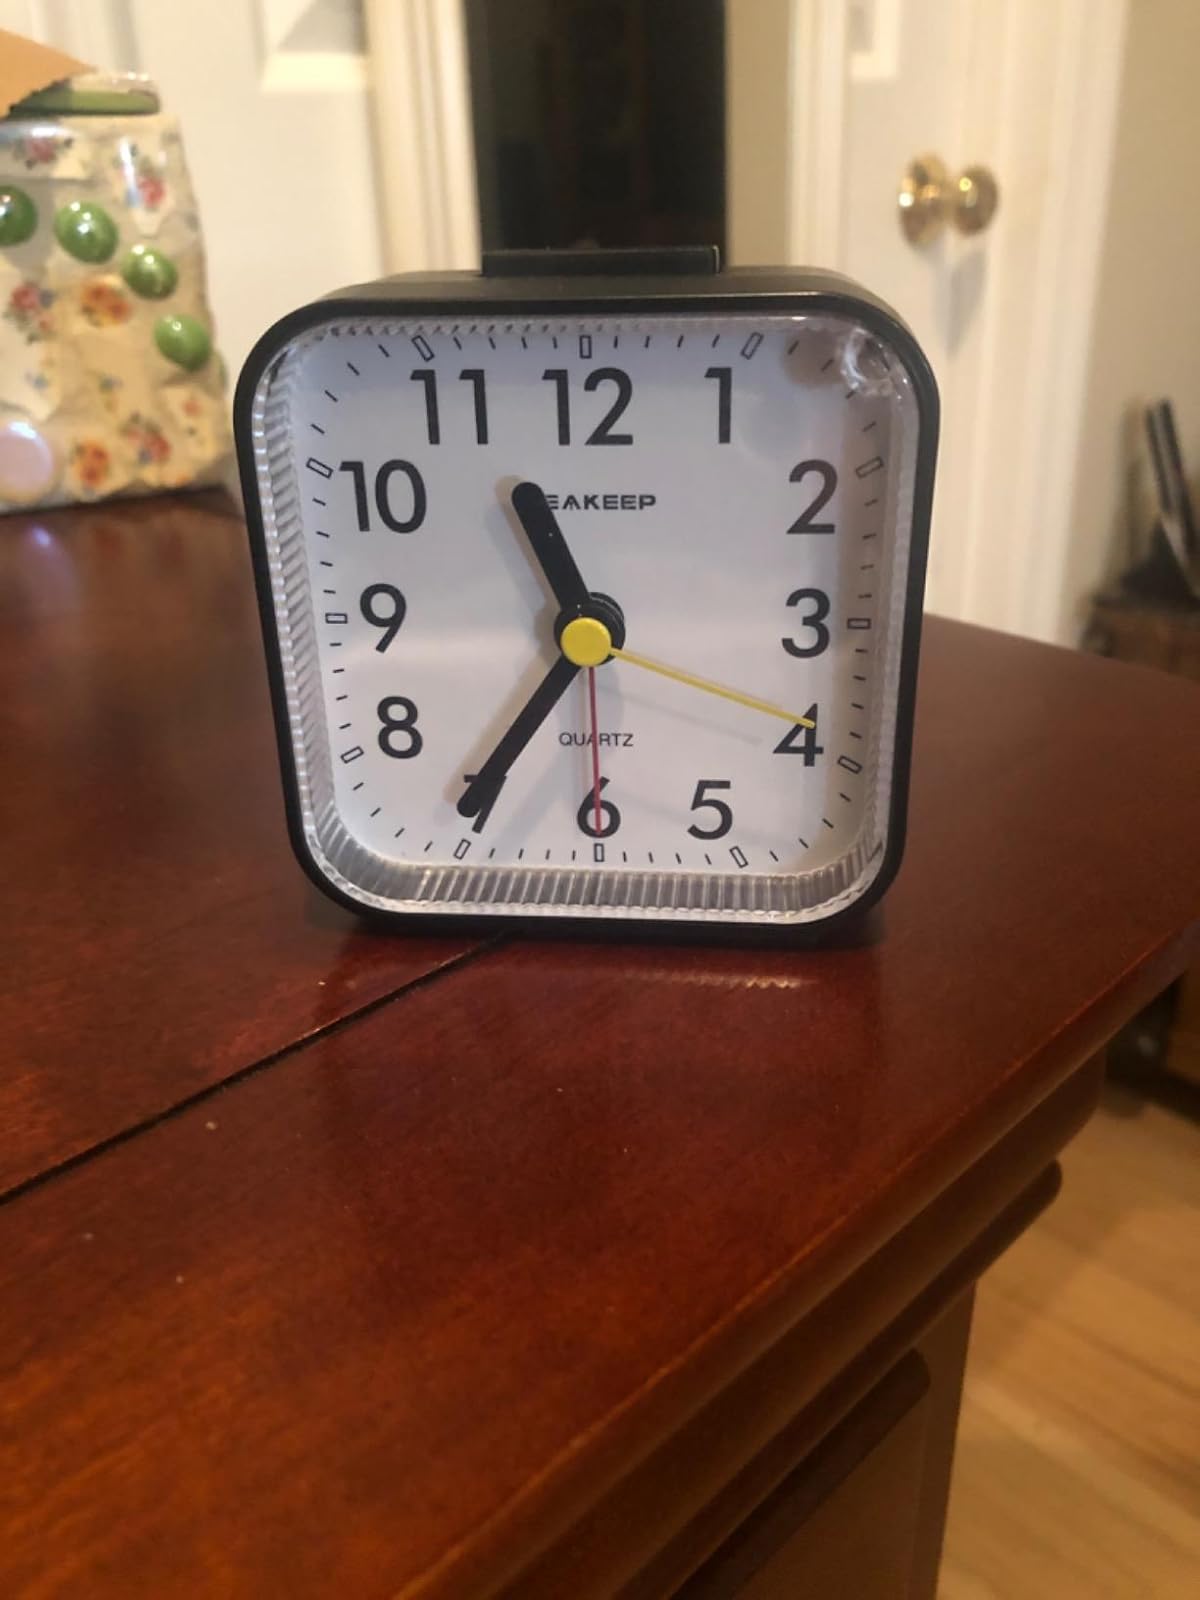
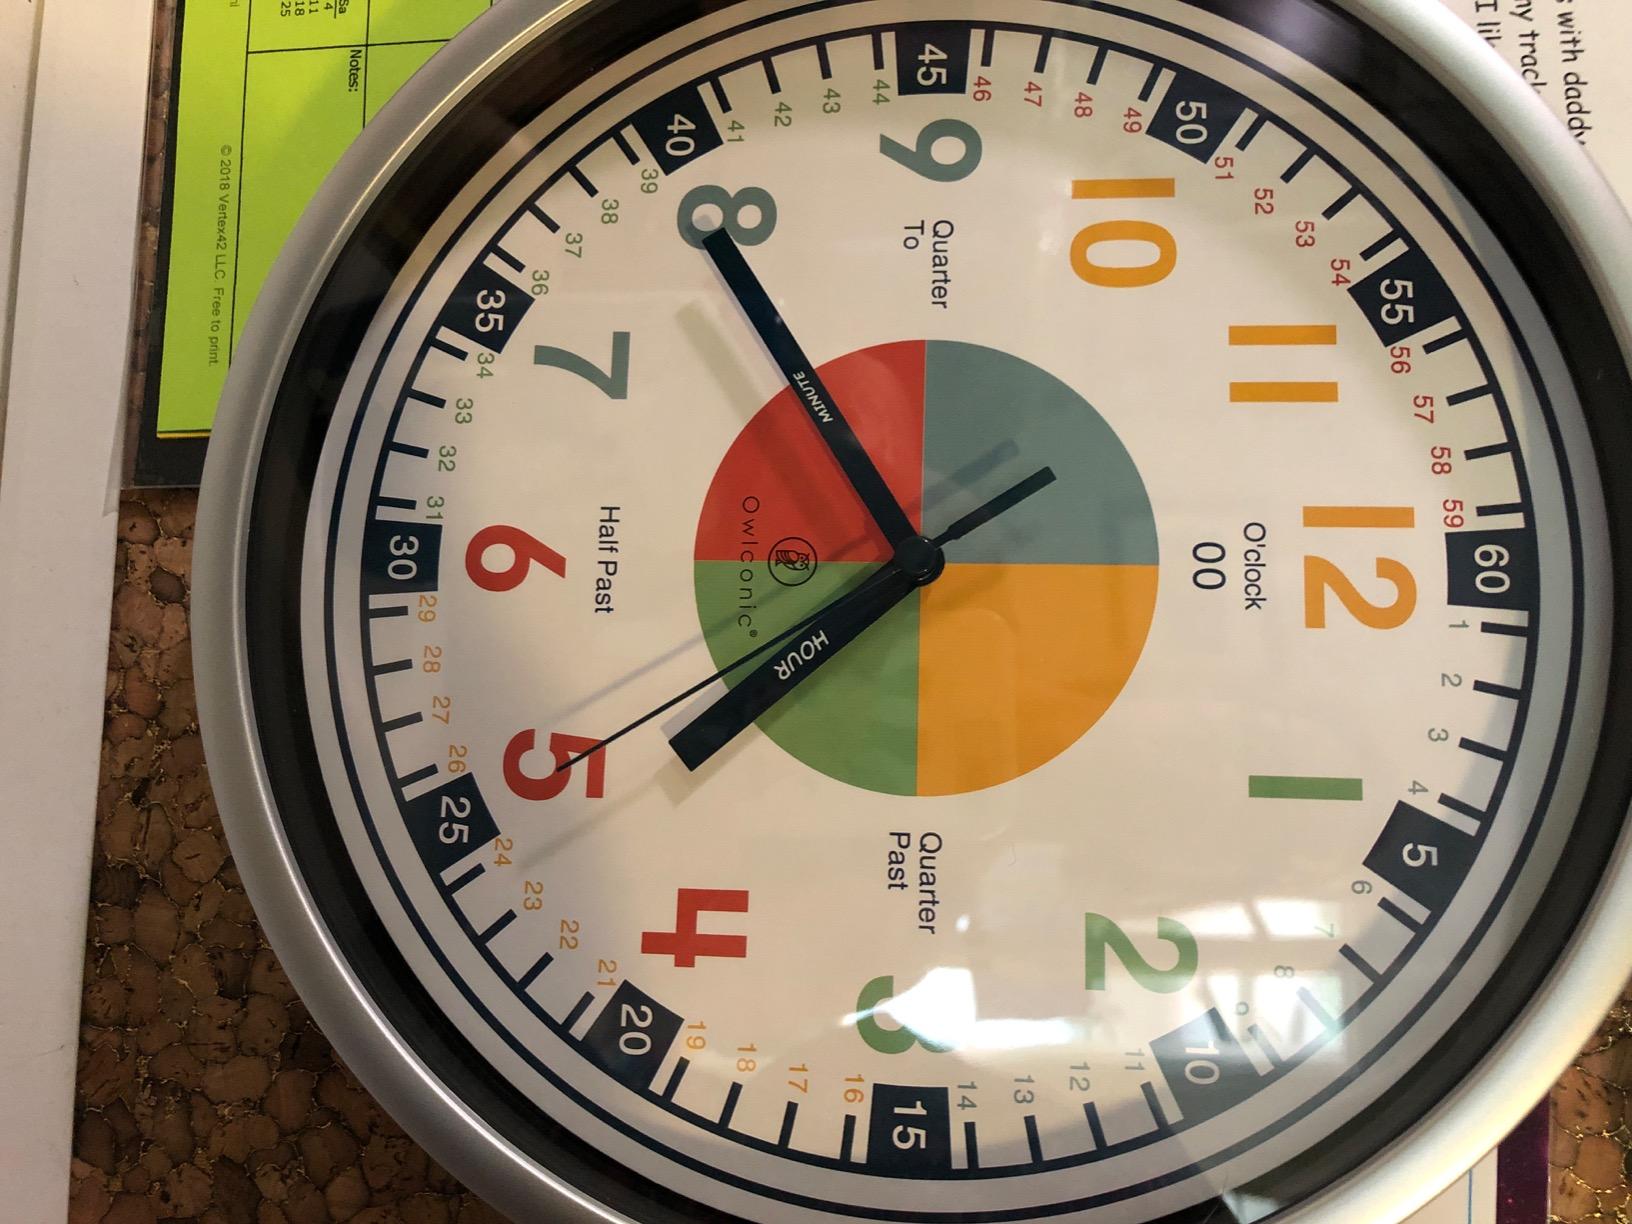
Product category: clock
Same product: no